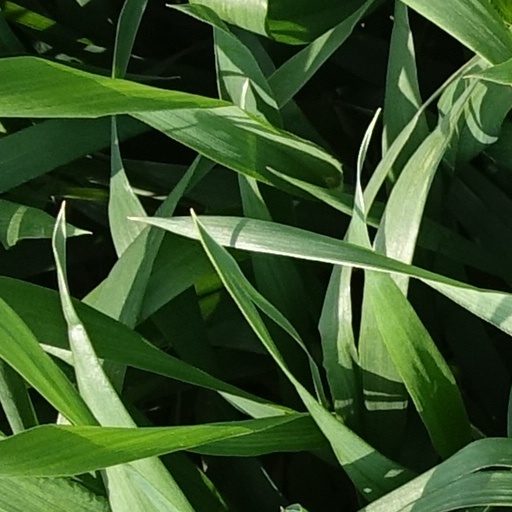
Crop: wheat